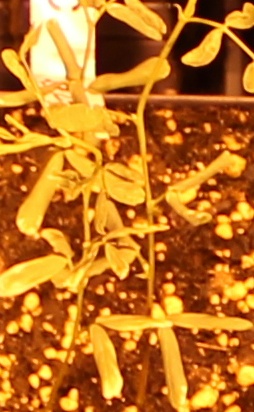
Label: Lentil